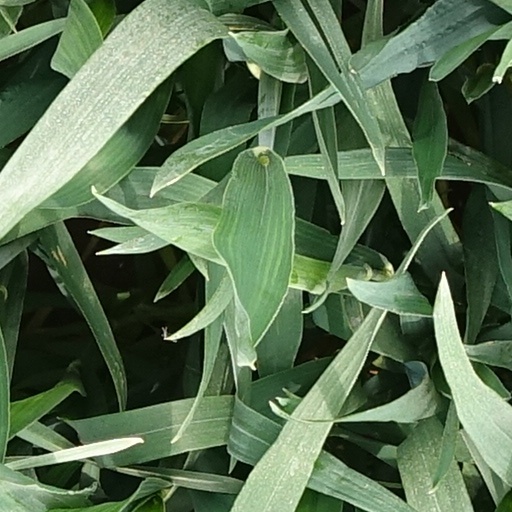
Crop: wheat